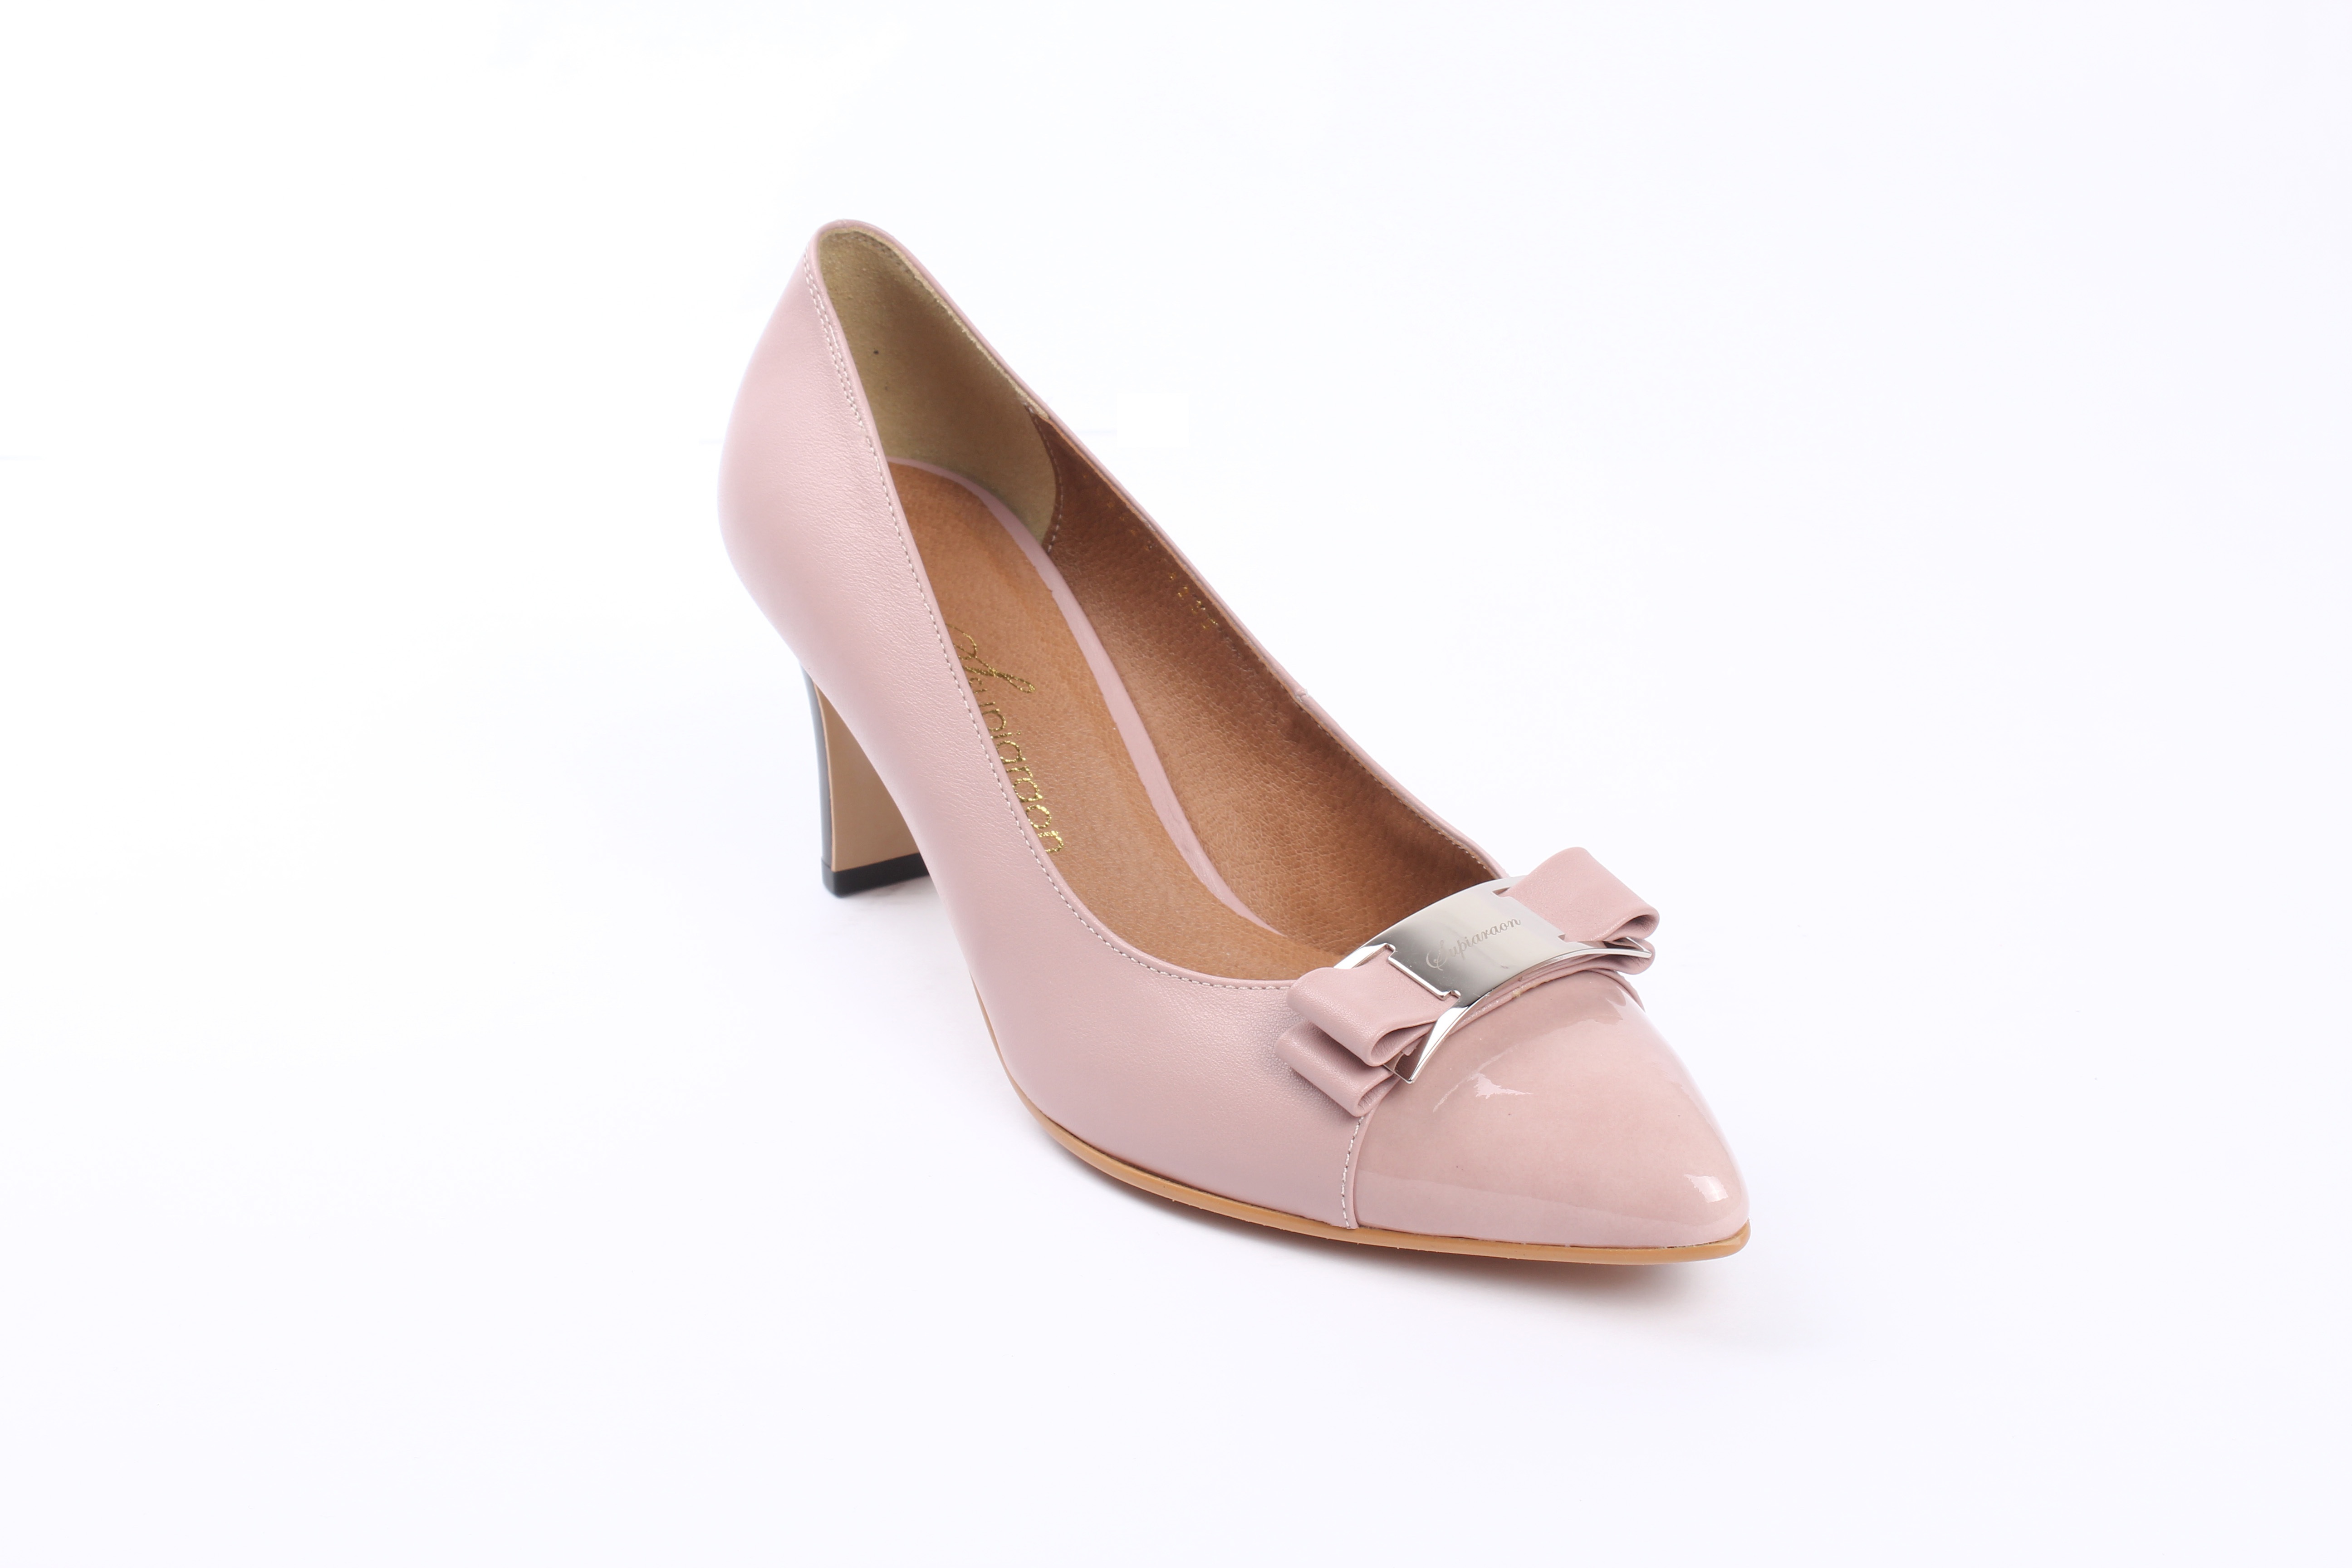
shoe, leather, leg, brown, pink, material, human body, textile, shoes, beige, footwear, toe, high heels, high heeled footwear, outdoor shoe, pink shoe, pump gas, ribbon shoes, basic pump